Challenge Cup

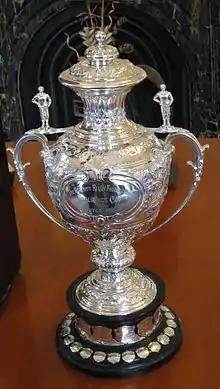
NRFU Challenge Cup first presented 1896–97

The Challenge Cup trophy was designed by silversmiths Fattorini & Sons of Bradford in 1897. The trophy stands 36 inches high, manufactured of solid silver and sits on a black ebony base approximately 8 inches deep.